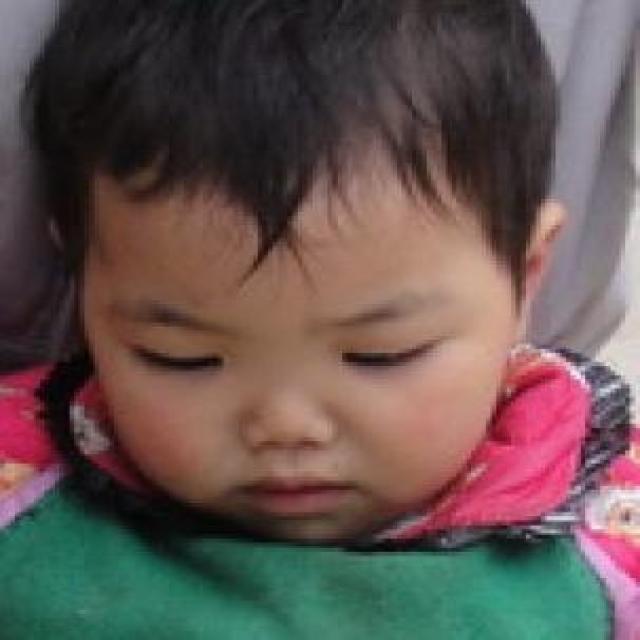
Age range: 0-12